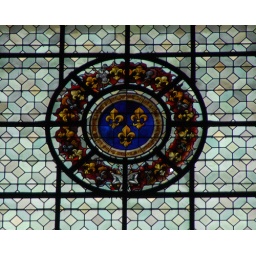
Fleur de lis stained glass window inset in leaded glass window - Les Invalides